David Lunn-Rockliffe

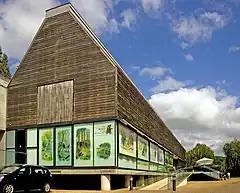
The River and Rowing Museum in Henley-on-Thames, co-founded by David Lunn-Rockliffe.

David Lunn-Rockliffe (28 December 1924 – 23 August 2011) was a British businessman, rowing supporter, and co-founder of the River and Rowing Museum in Henley-on-Thames, England.